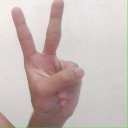
अक्षर: क